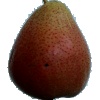
Label: pear_forelle